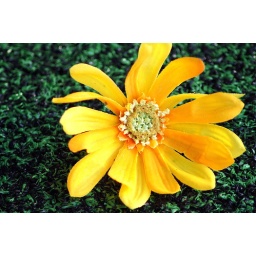
Imitation flower on imitation grass in OC